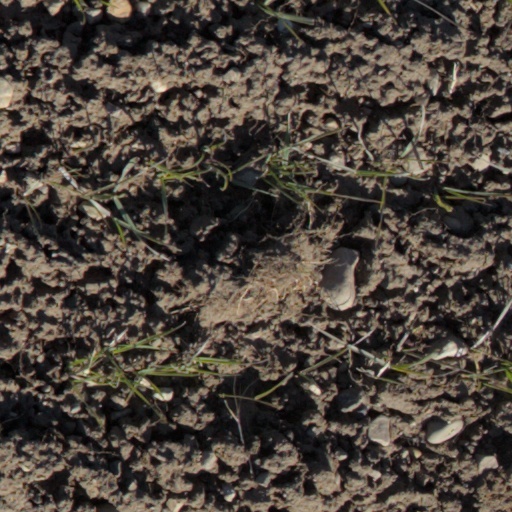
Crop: wheat